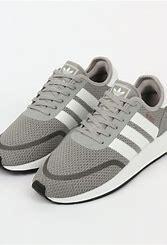
Brand: Adidas
Model: N 5923